Gavino Gabriel

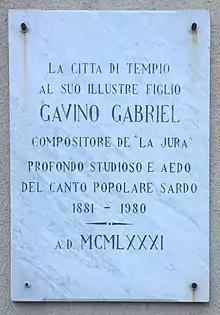
Municipio Tempio Pausania

In 1905 he graduated in literature at the University of Pisa, discussing an experimental thesis on literary aesthetic criticism; from 1906 to 1910 he settled in Florence where, under the pseudonym A.B. Salu (in Gallurese dialect: "guess it"), he collaborated in La Voce directed by Giuseppe Prezzolini. In 1910 on the Rivista Musicale Italiana, with the presentation of Ildebrando Pizzetti, he published his first ethnomusicological work, "Canti e cantadori della Gallura".